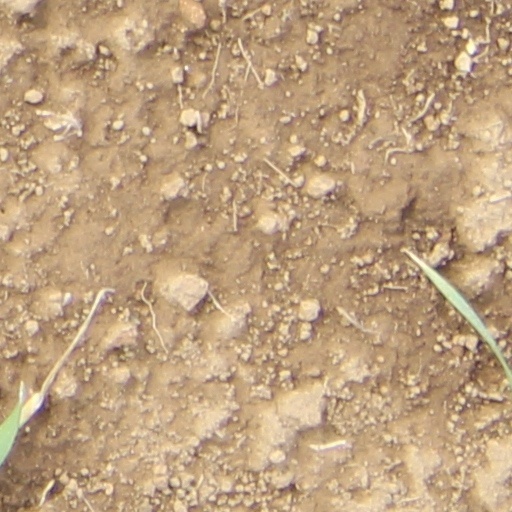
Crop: wheat